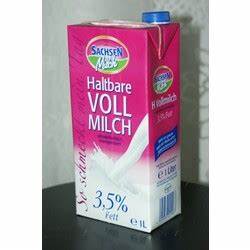
Label: cardboard